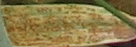
Label: Wheat___Brown_Rust